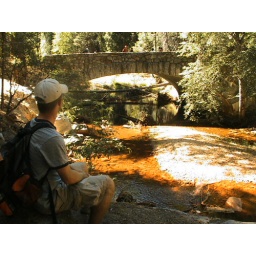
water under the bridge